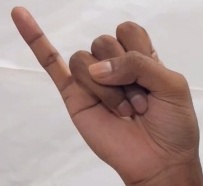
ASL sign: J